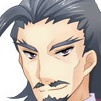
Portrait style: Anime Portrait